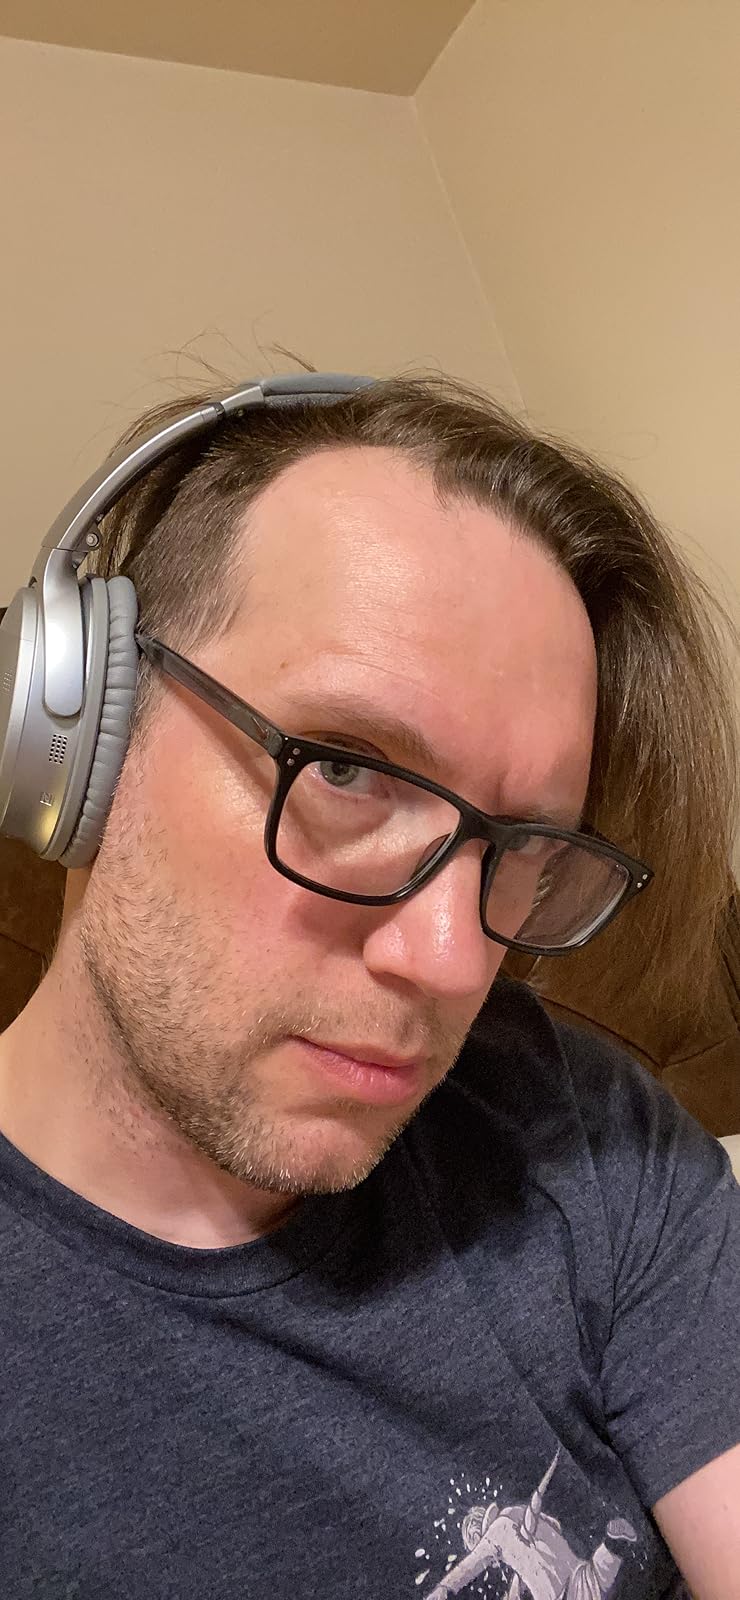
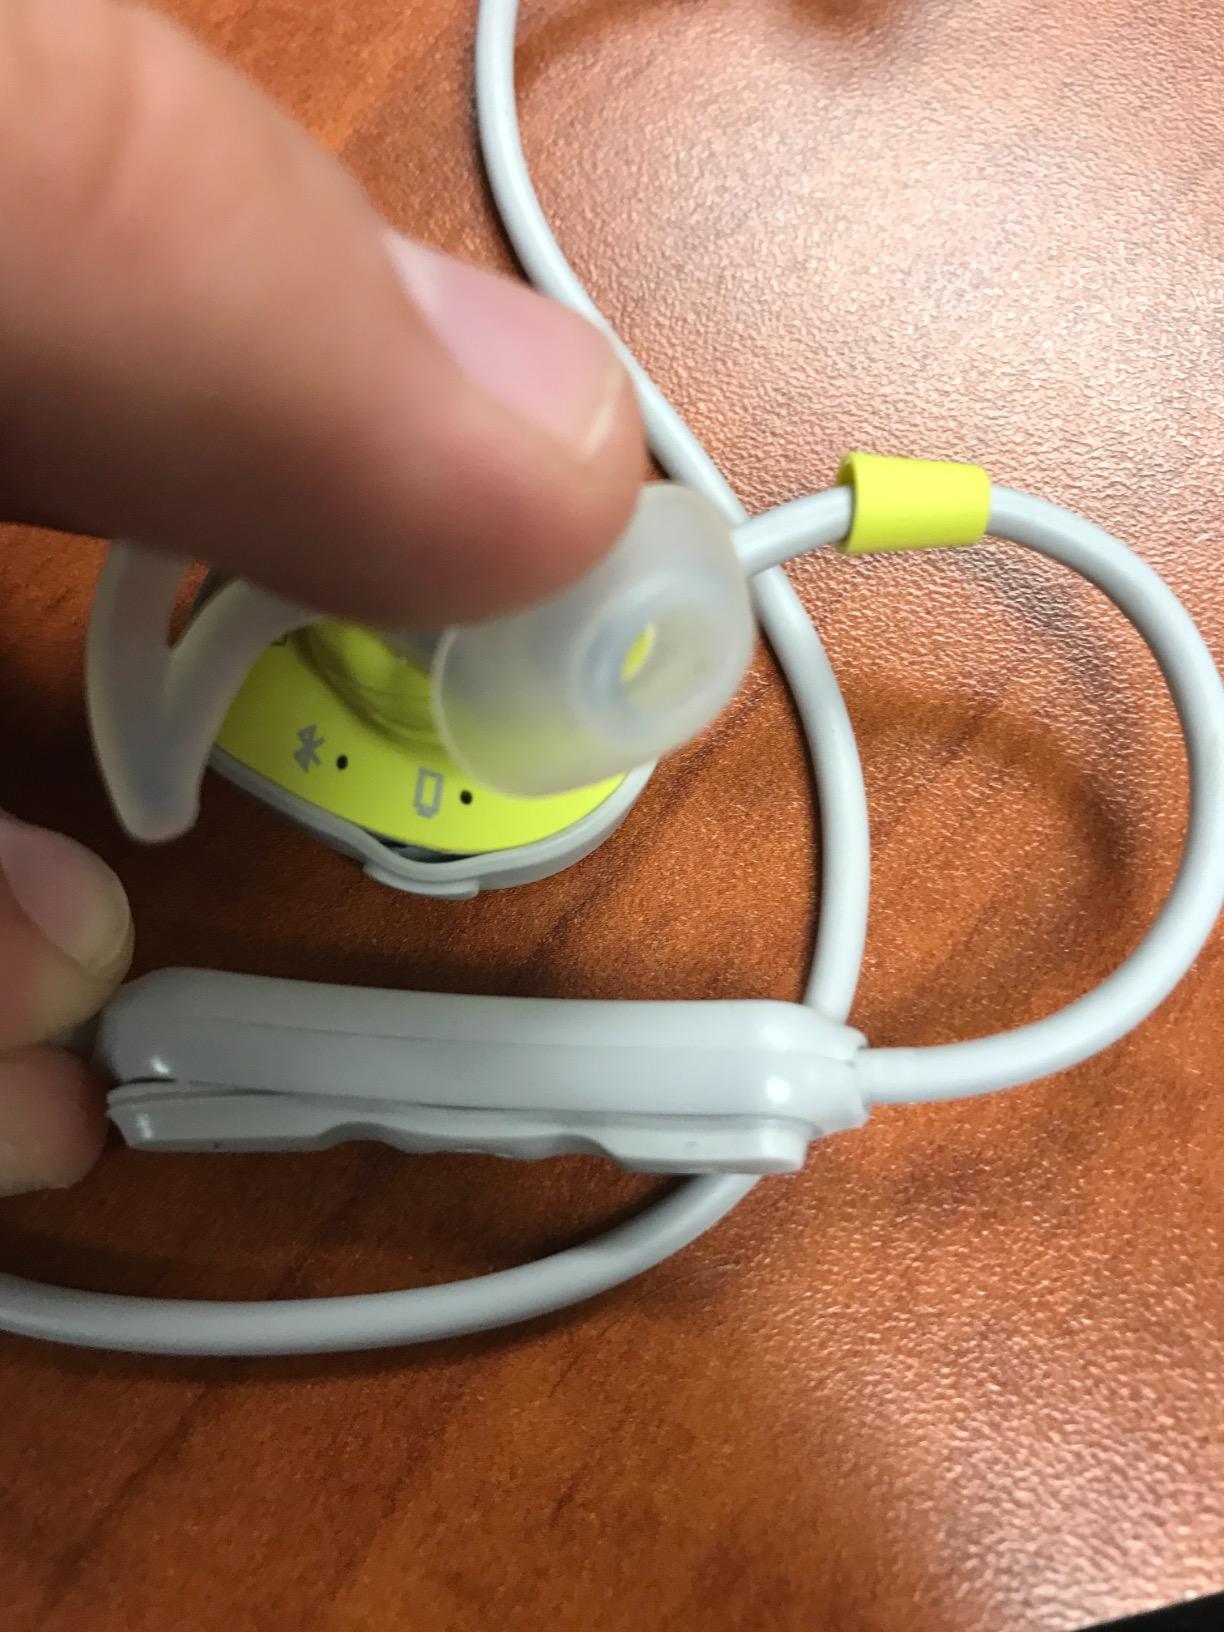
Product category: headphones
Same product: no